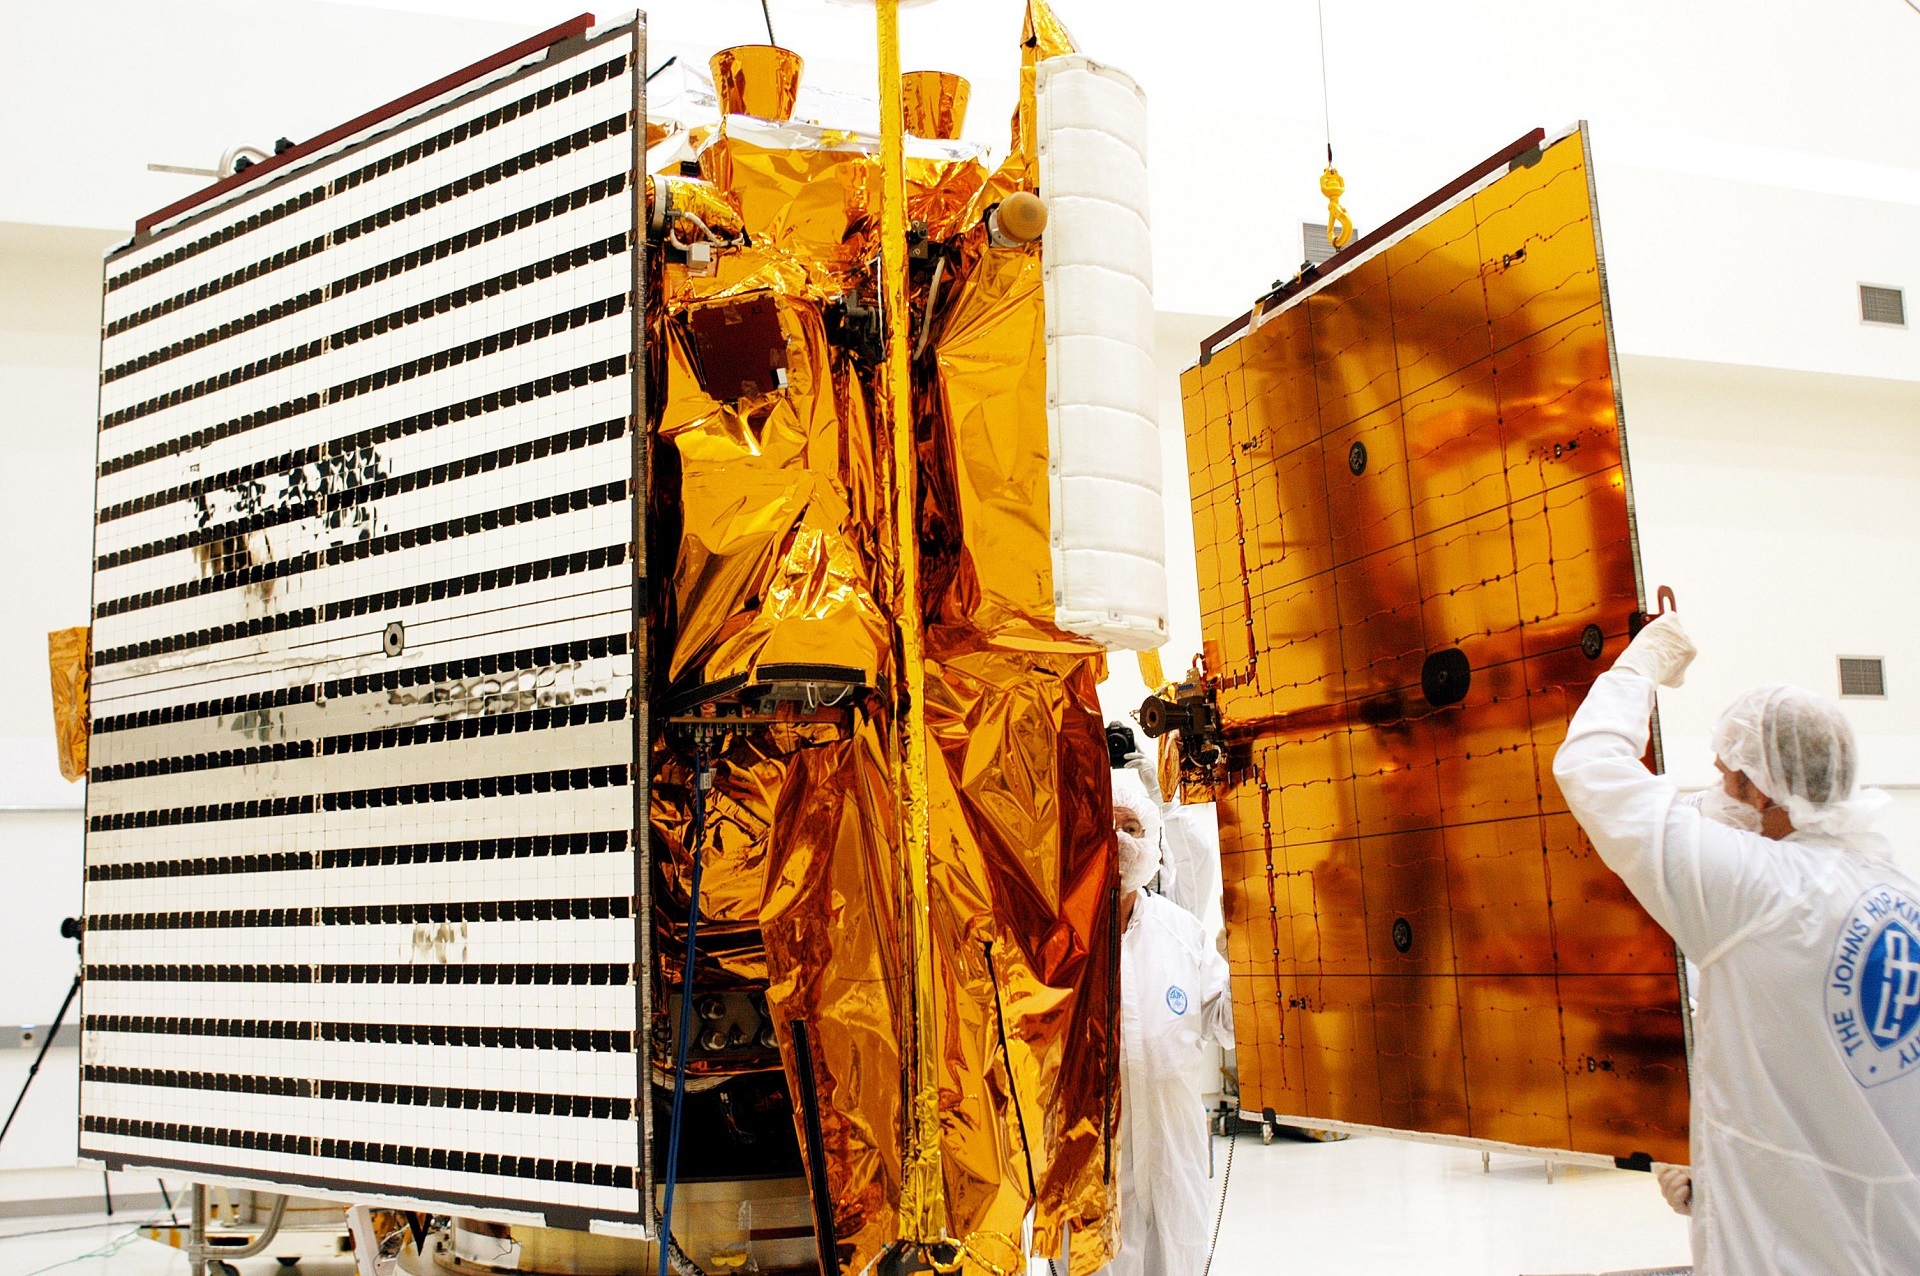
solar panels, spacecraft, technicians, installation, messenger, science, technology, energy, cosmos, nasa, module, system, construction, lab, flight